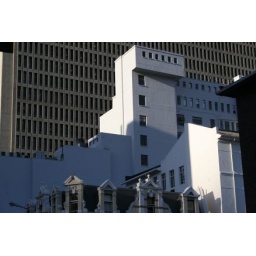
the white building in the middle kind of reminds me of the dinasour from the rascals...